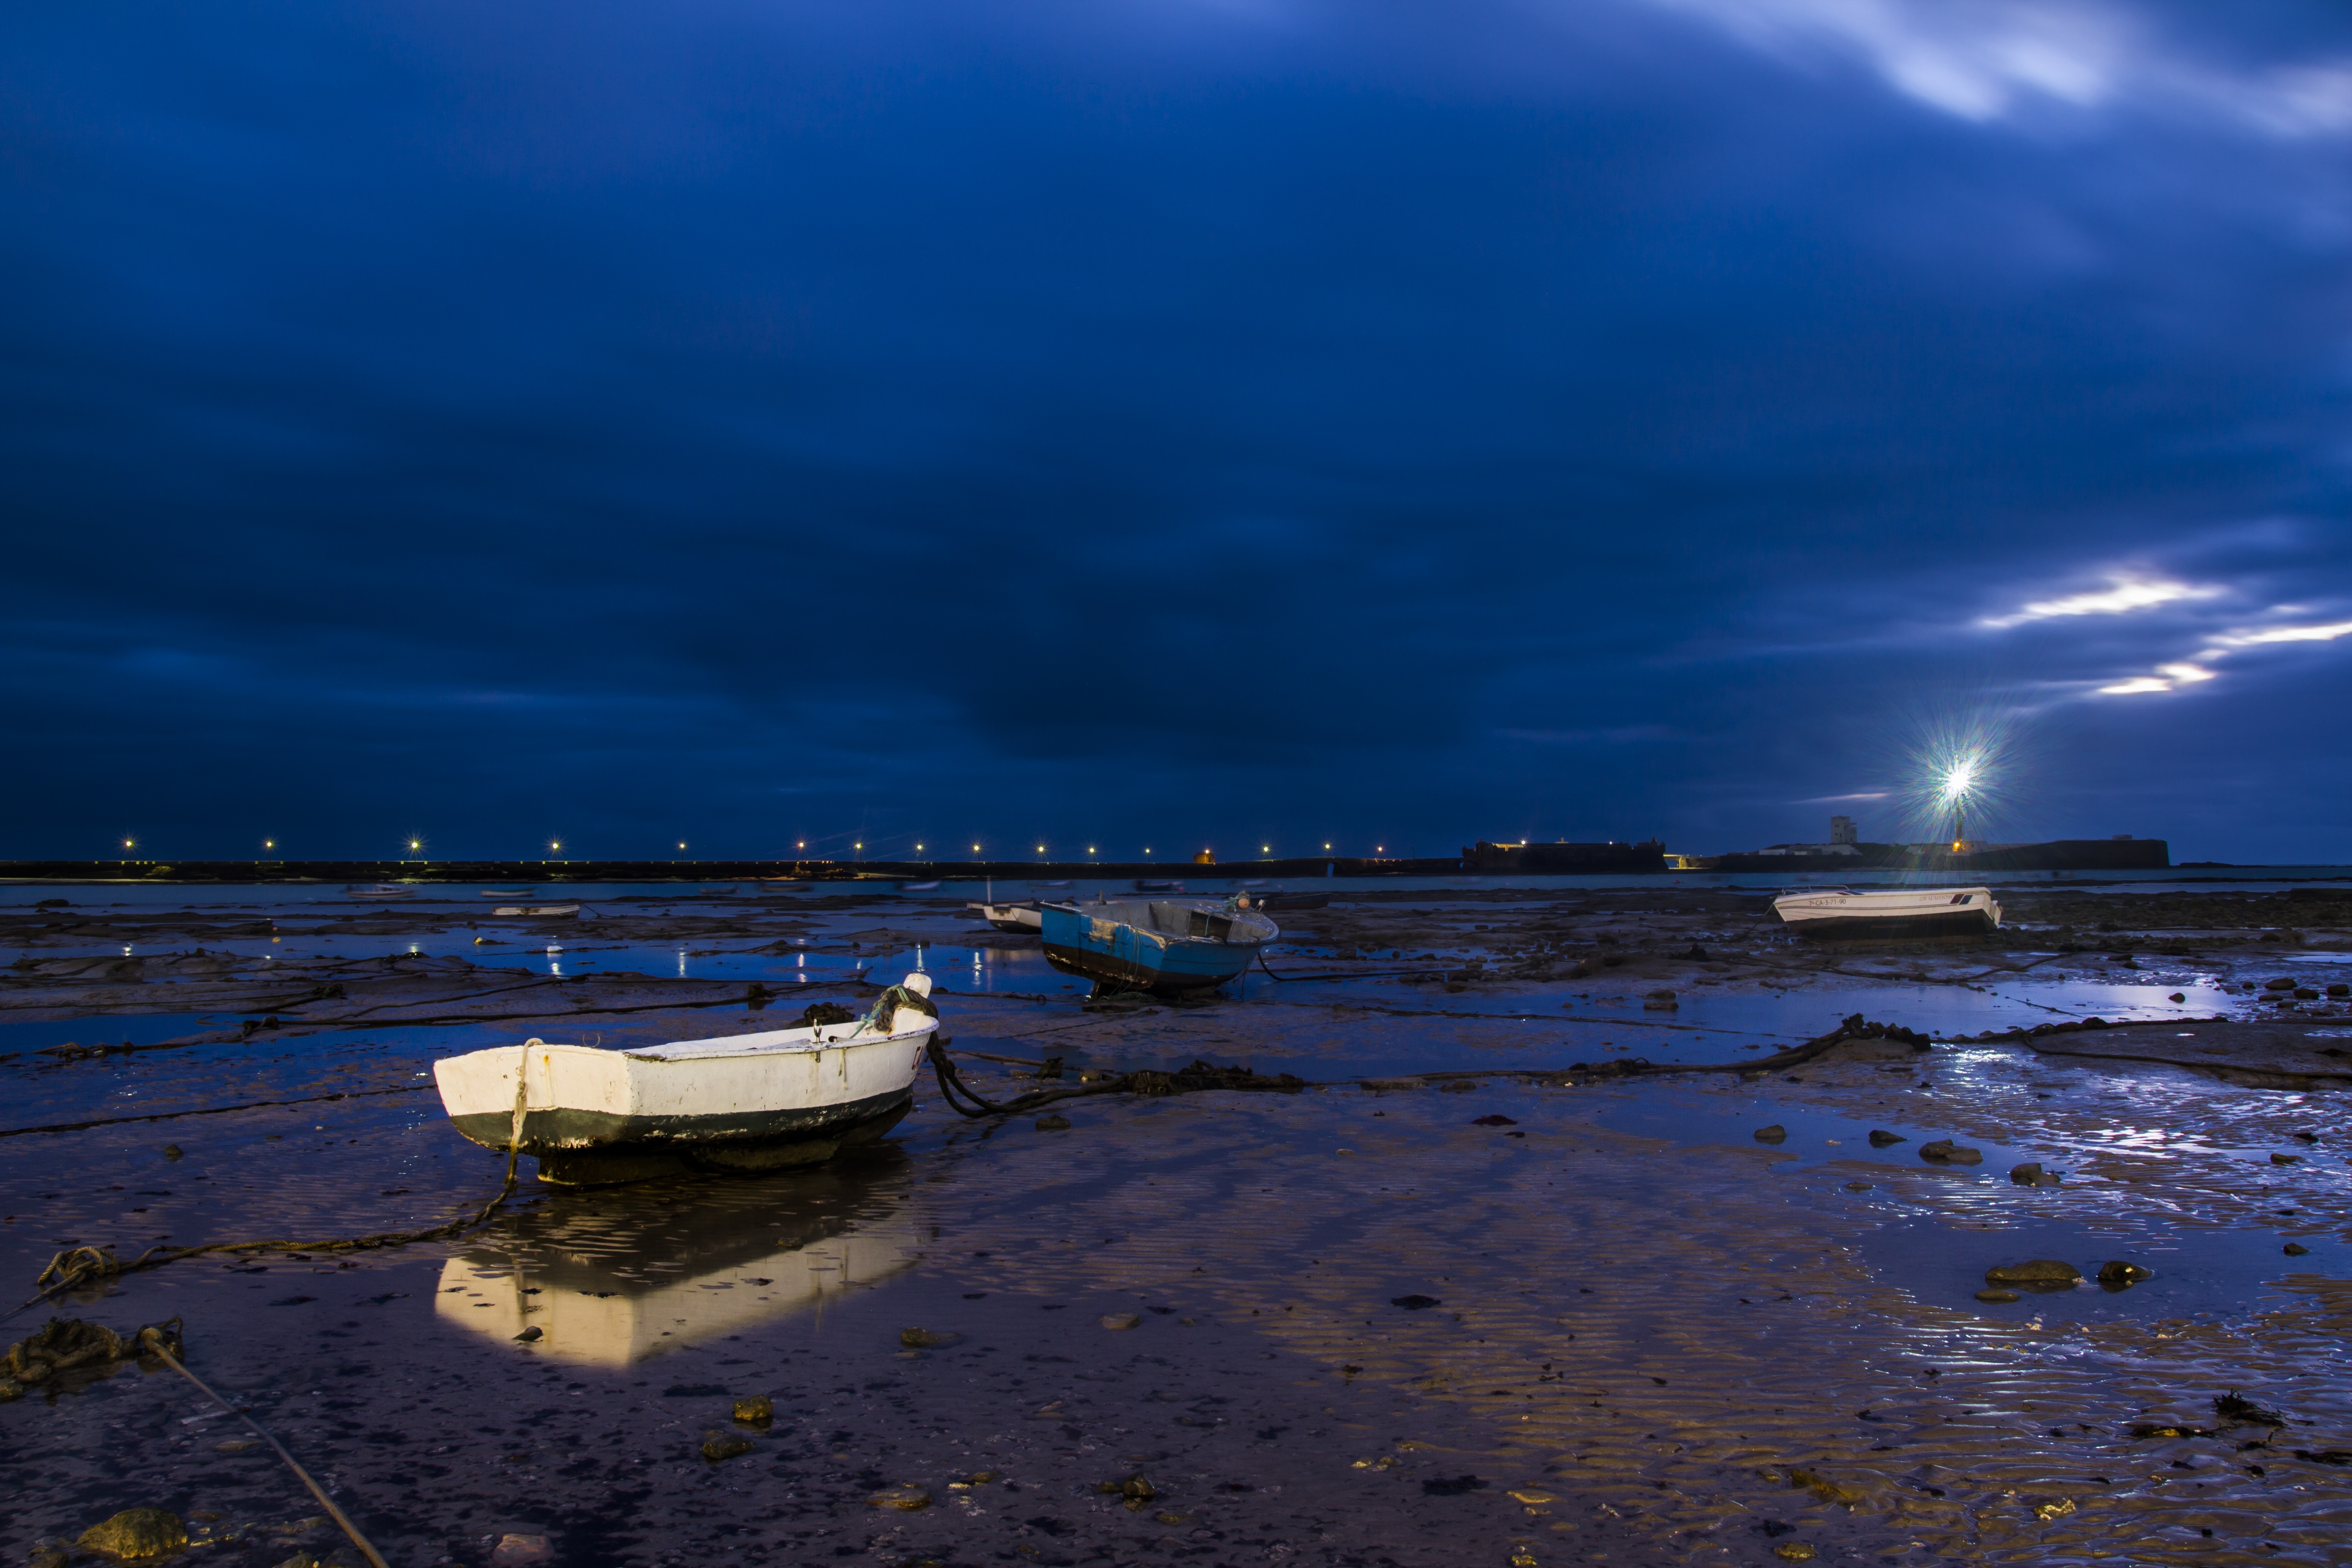
beach, landscape, sea, coast, nature, ocean, horizon, cloud, sky, sunrise, sunset, bridge, night, sunlight, morning, shore, wave, dawn, tide, dusk, evening, reflection, vehicle, weather, bay, castle, body of water, cadiz, barca